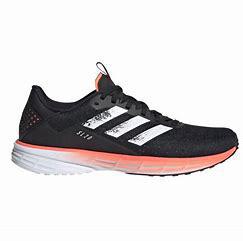
Brand: Adidas
Model: SL20